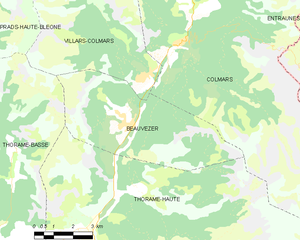
Carte des communes françaises: Beauvezer
Beauvezer est une commune française, située dans le département des Alpes-de-Haute-Provence en région Provence-Alpes-Côte d'Azur.